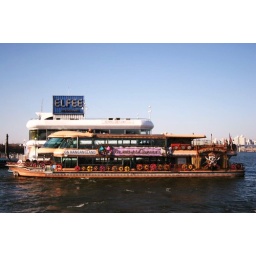
This boat looks like fun. Not sure if it was running in the winter.